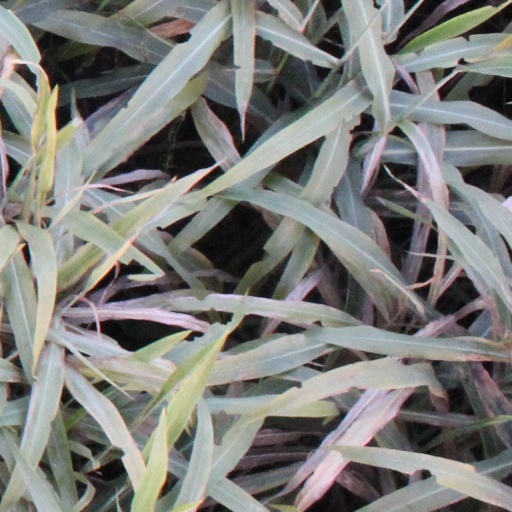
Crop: sorghum